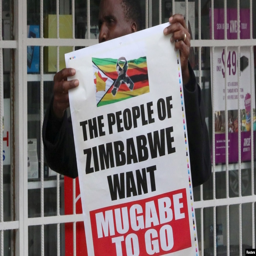
a man carries a poster calling for politician to step down as republic take to the streets .